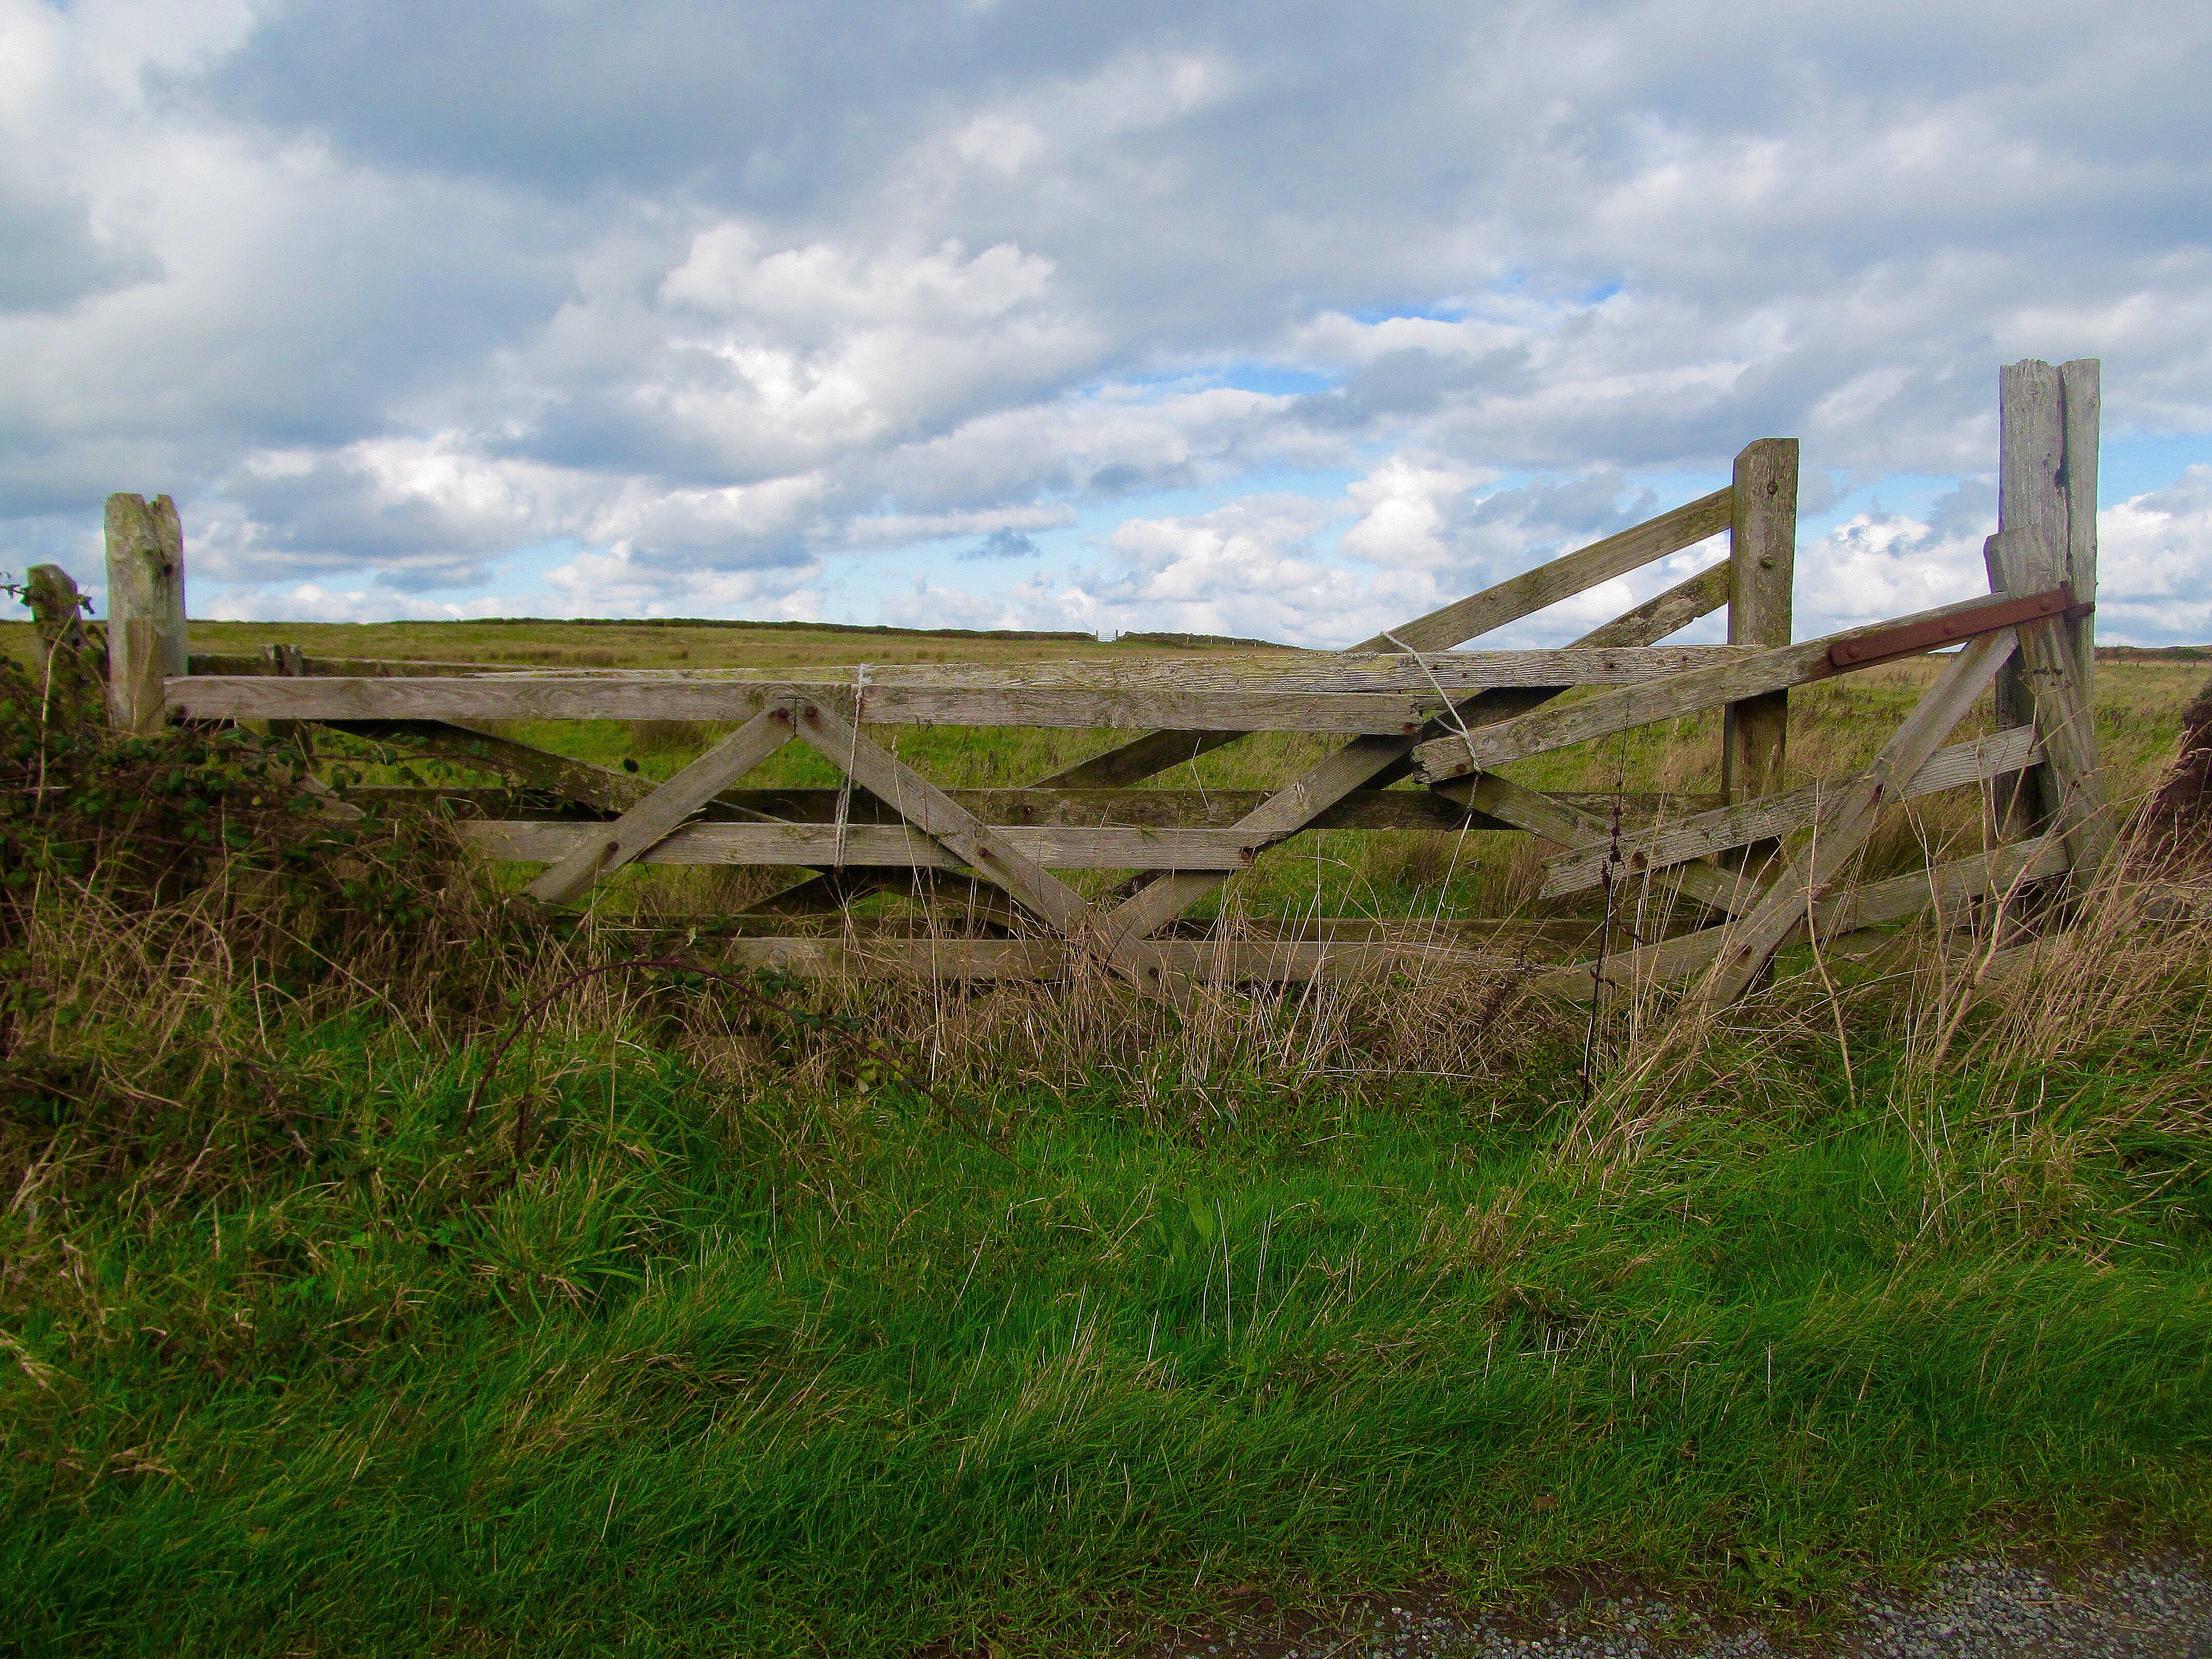
landscape, sea, coast, grass, rock, mountain, prairie, hill, ruins, wetland, mastershot, mound, rural area, padstow, brokengate, crugmeer, natural environment